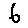
Label: 6